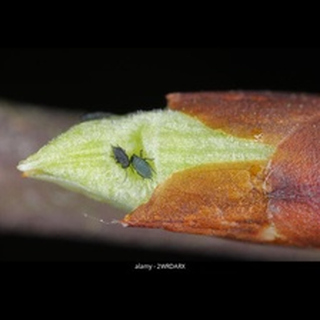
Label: wheat_aphid